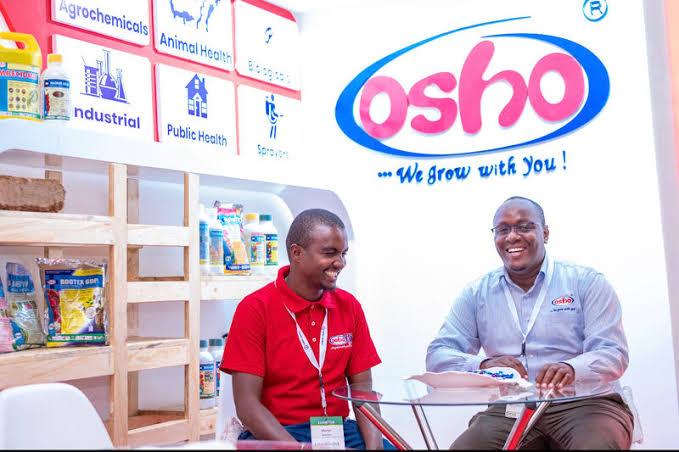
Duka kubwa la kisasa rafu zimejaa chupa mbalimbali za dawa zenye rangi na maandishi tofauti, huku watu wawili wakiwa wameketi kando yake wakisubiri wateja, wakichunguza bidhaa hizo kwa makini; hali inayotoa utulivu na mpangilio wa biashara.